Henry Lazarus

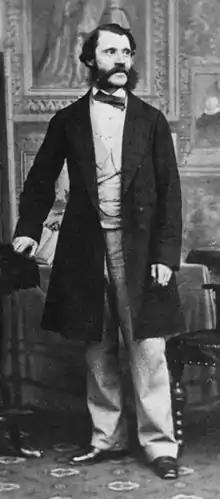
Henry Lazarus

Henry Lazarus (1 January 1815 – 6 March 1895) was the leading British clarinet virtuoso of the 19th century. George Bernard Shaw wrote of Henry Lazarus: